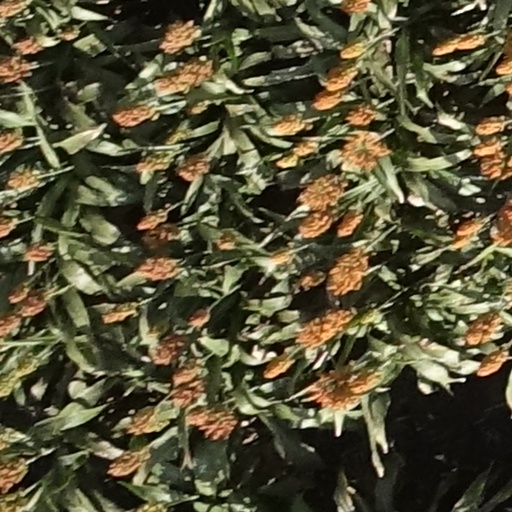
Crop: sorghum